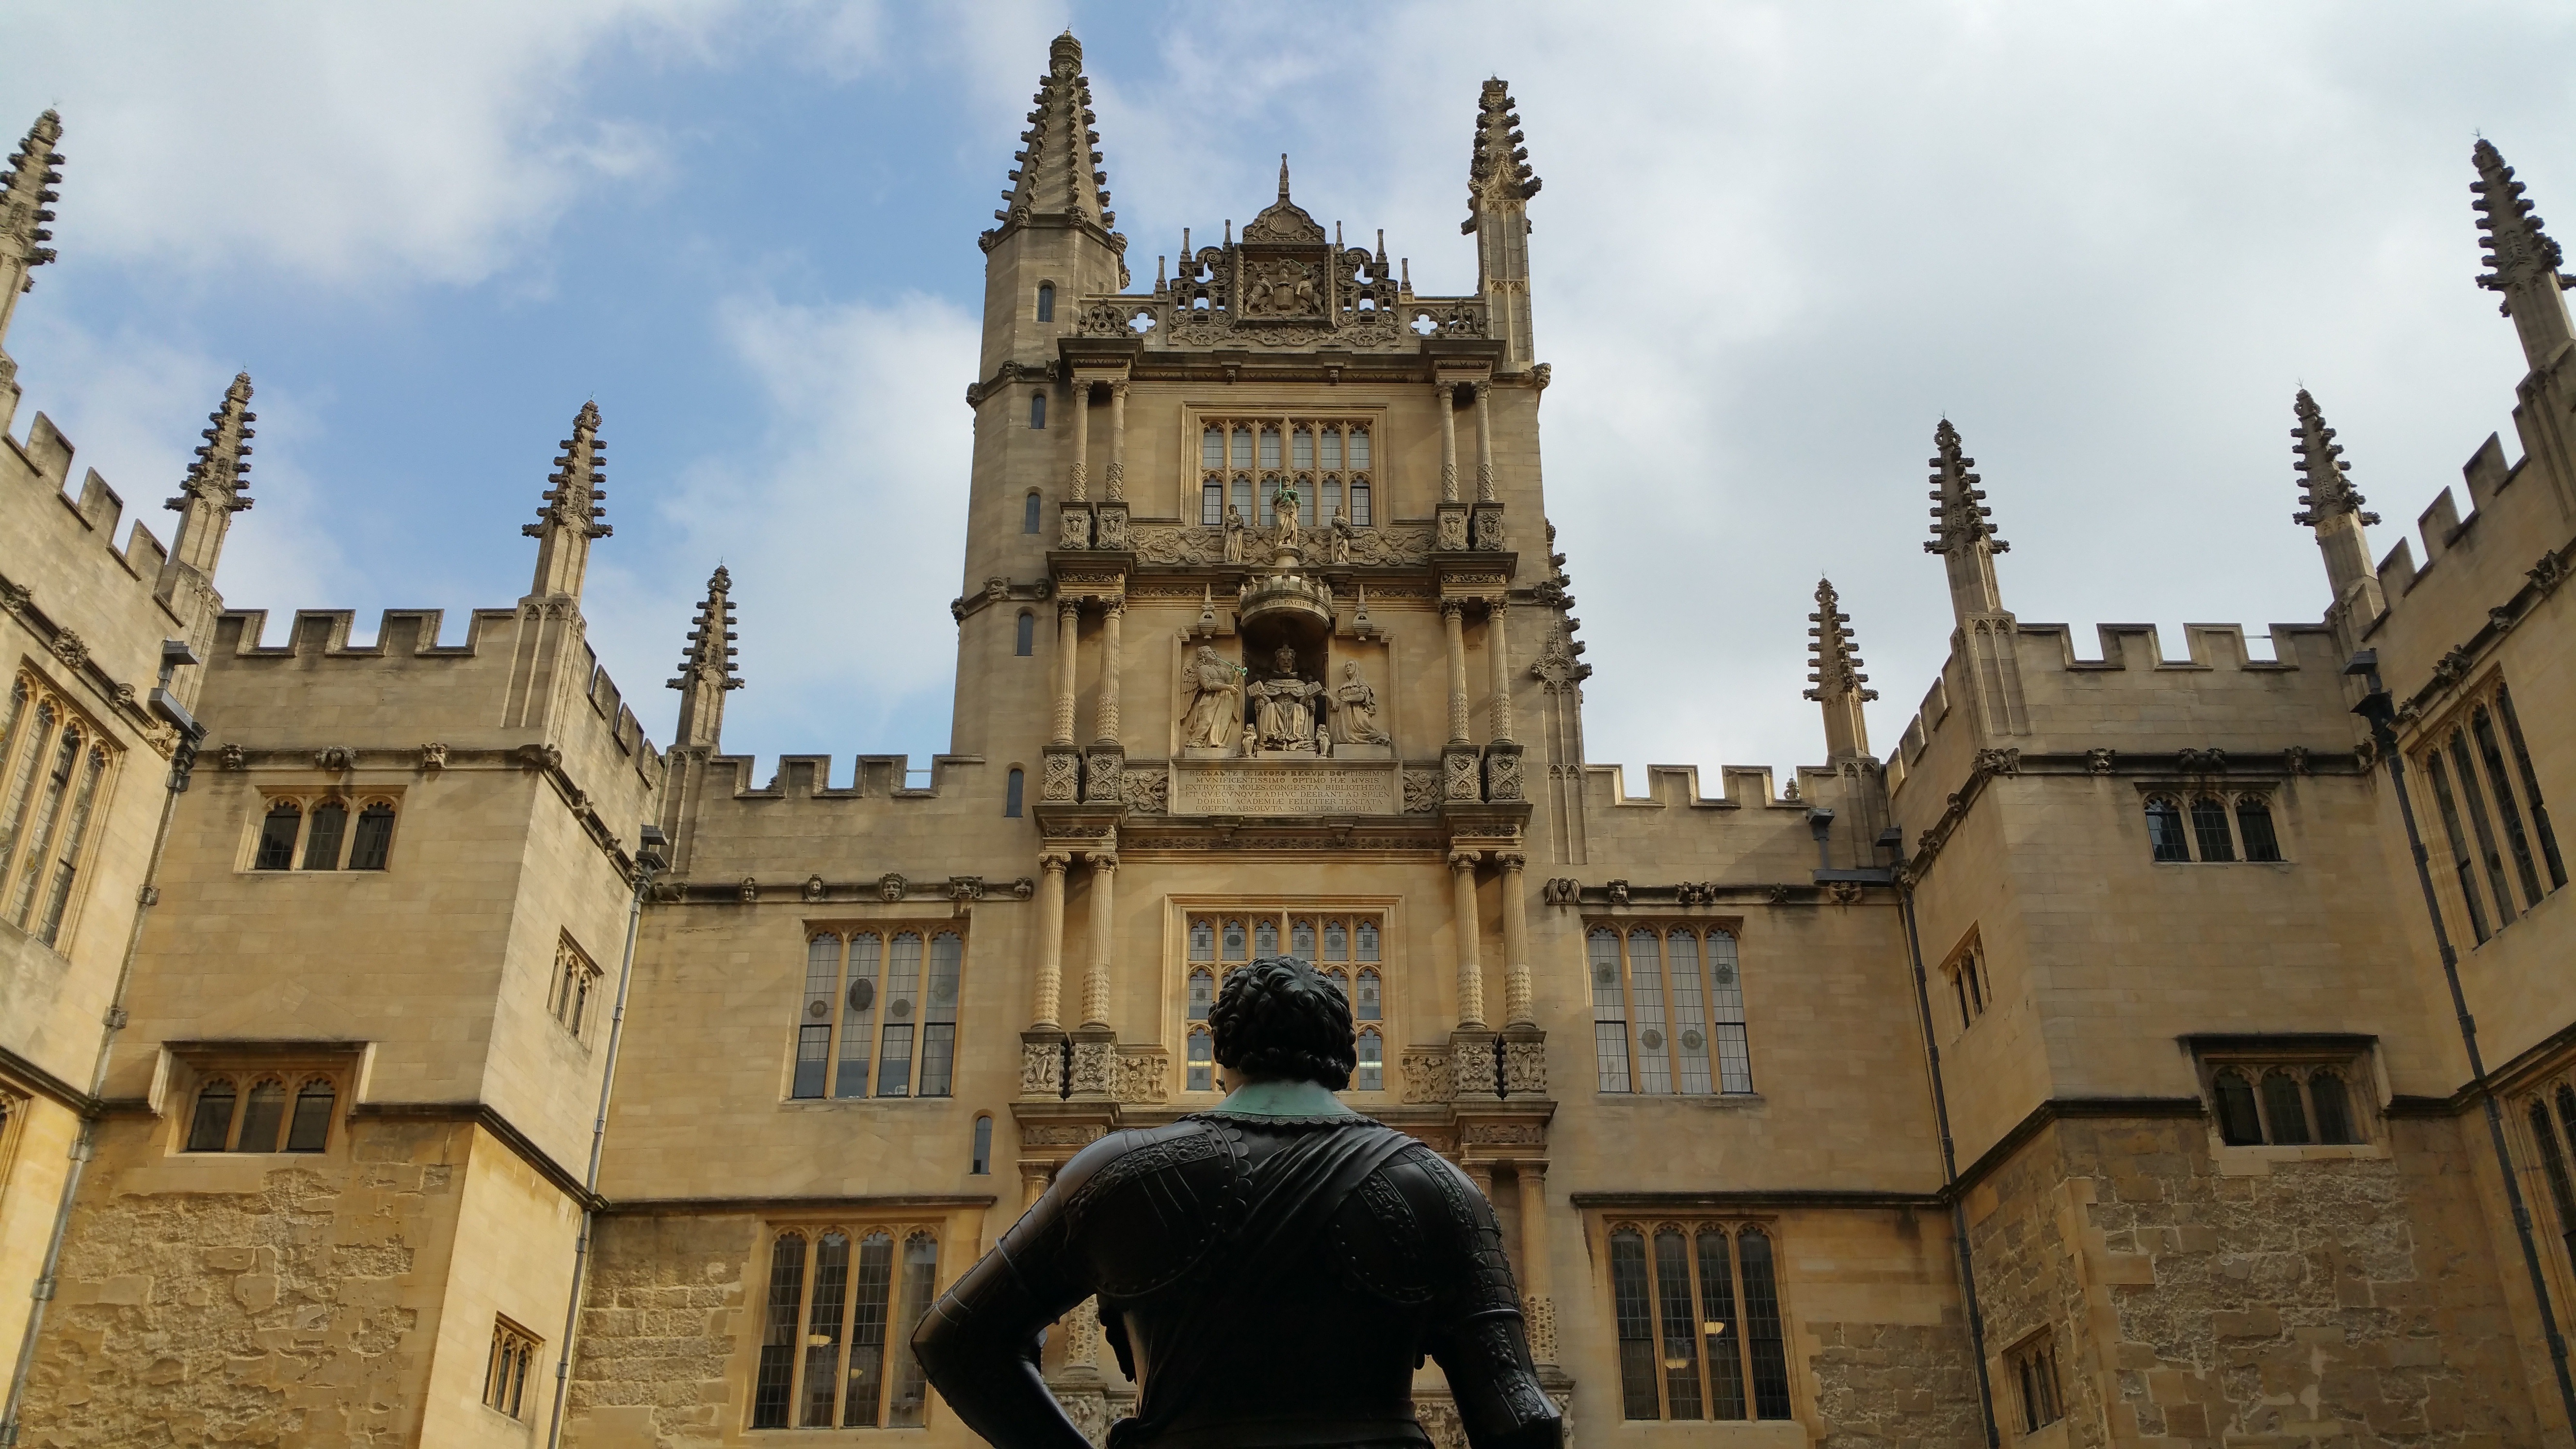
building, chateau, palace, city, plaza, landmark, facade, cathedral, place of worship, temple, university, basilica, oxford, middle ages, gothic architecture, historic site, ancient history